SMS Admiral Spaun

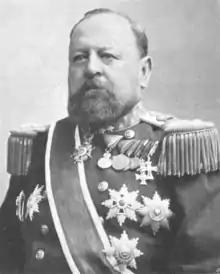

Designed for scouting missions, "Admiral Spaun" was based on the premise that the theater of operations she would operate in would be largely confined to the Adriatic Sea. She was intended to act as a fast moving scout cruiser capable of conducting hit-and-run missions while also threatening communications and convoy routes. Montecuccoli believed that should Austria-Hungary be drawn into a larger naval conflict encompassing the Mediterranean, "Admiral Spaun" would still be capable of fulfilling her role successfully and that a class of battlecruisers was not necessary for such a scenario. Following the construction of "Admiral Spaun", her design was so well received that she was used to influence the construction of the three "Novara"-class cruisers which followed her. The similarities between "Admiral Spaun" and the "Novara"s were so close that despite being different classes, both contemporary and modern publications occasionally link all four ships together as members of the same class.